Litomyšl

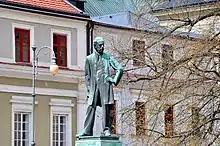
Statue of Bedřich Smetana on the Smetanovo Square

The main landmark of Litomyšl is the Litomyšl Castle, one of the largest Renaissance castles. The buildings of the castle precincts are exceptional for their architectural refinement. The castle complex also includes the birthplace of Bedřich Smetana, carriage house, stables, riding school, castle brewery, castle park and French-style garden. The castle complex was added to the UNESCO World Heritage List in 1999.